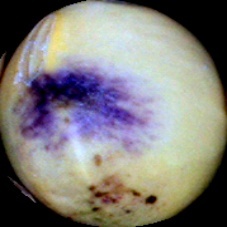
Label: Spotted